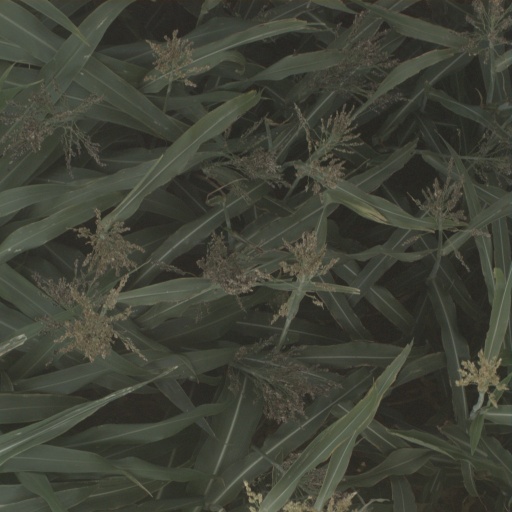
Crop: sorghum